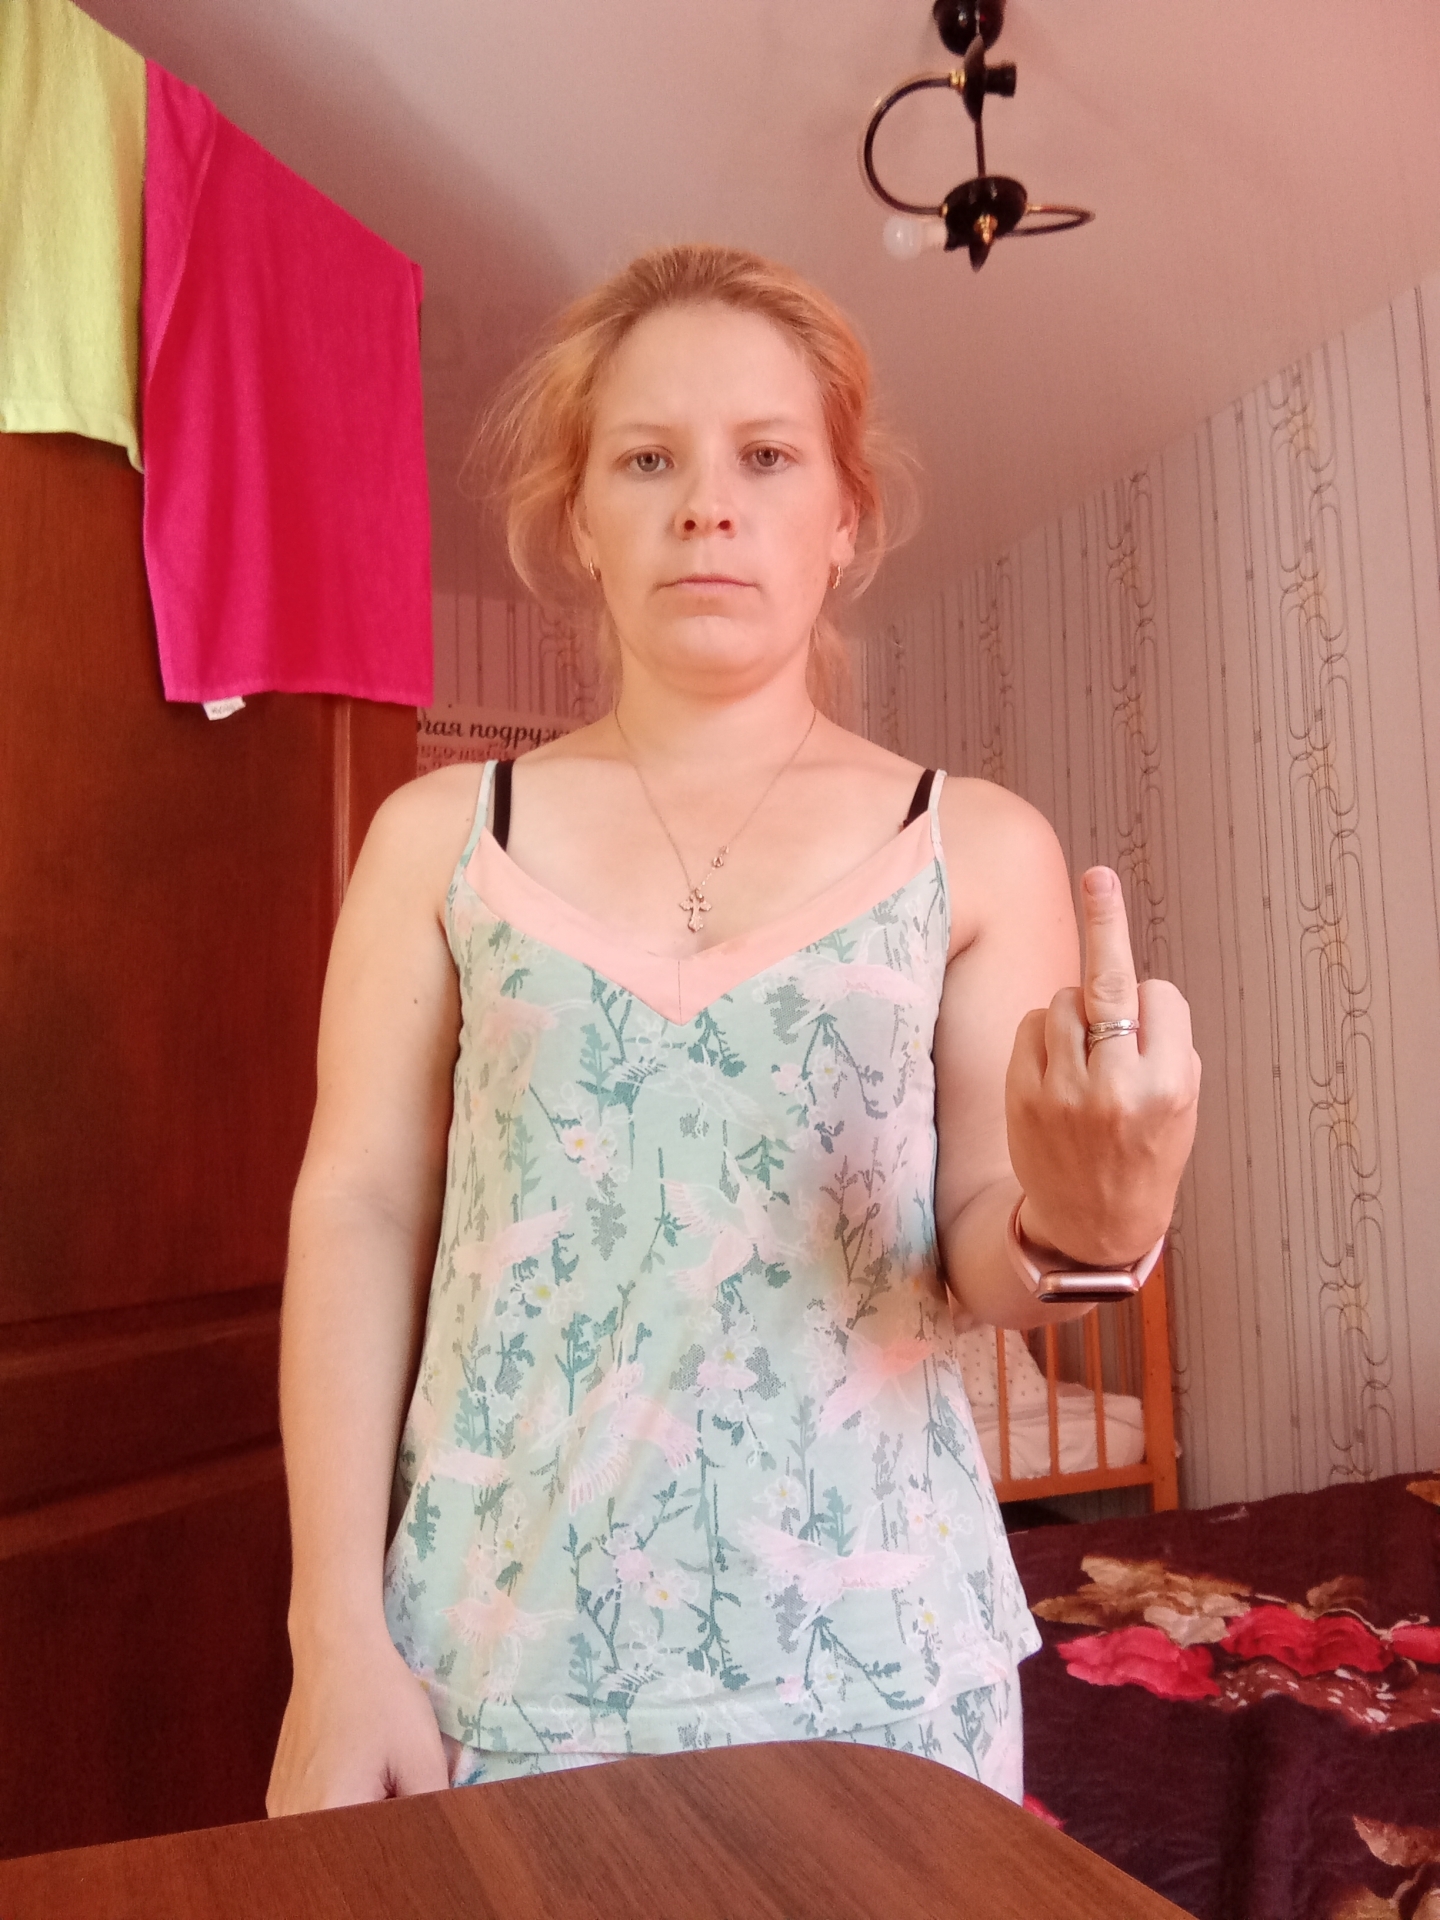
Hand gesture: middle_finger